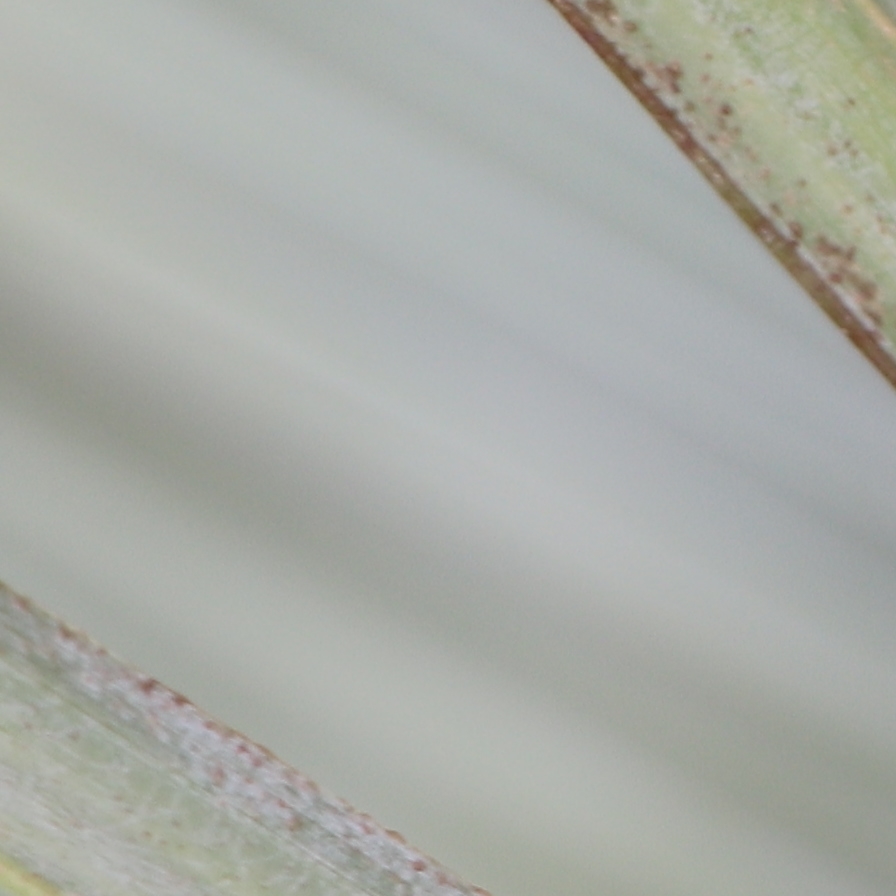
Label: Dubas